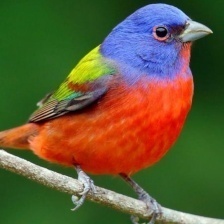
Species: PAINTED BUNTING
Scientific name: PASSERINA CIRIS
ImageNet parent category: indigo_bunting